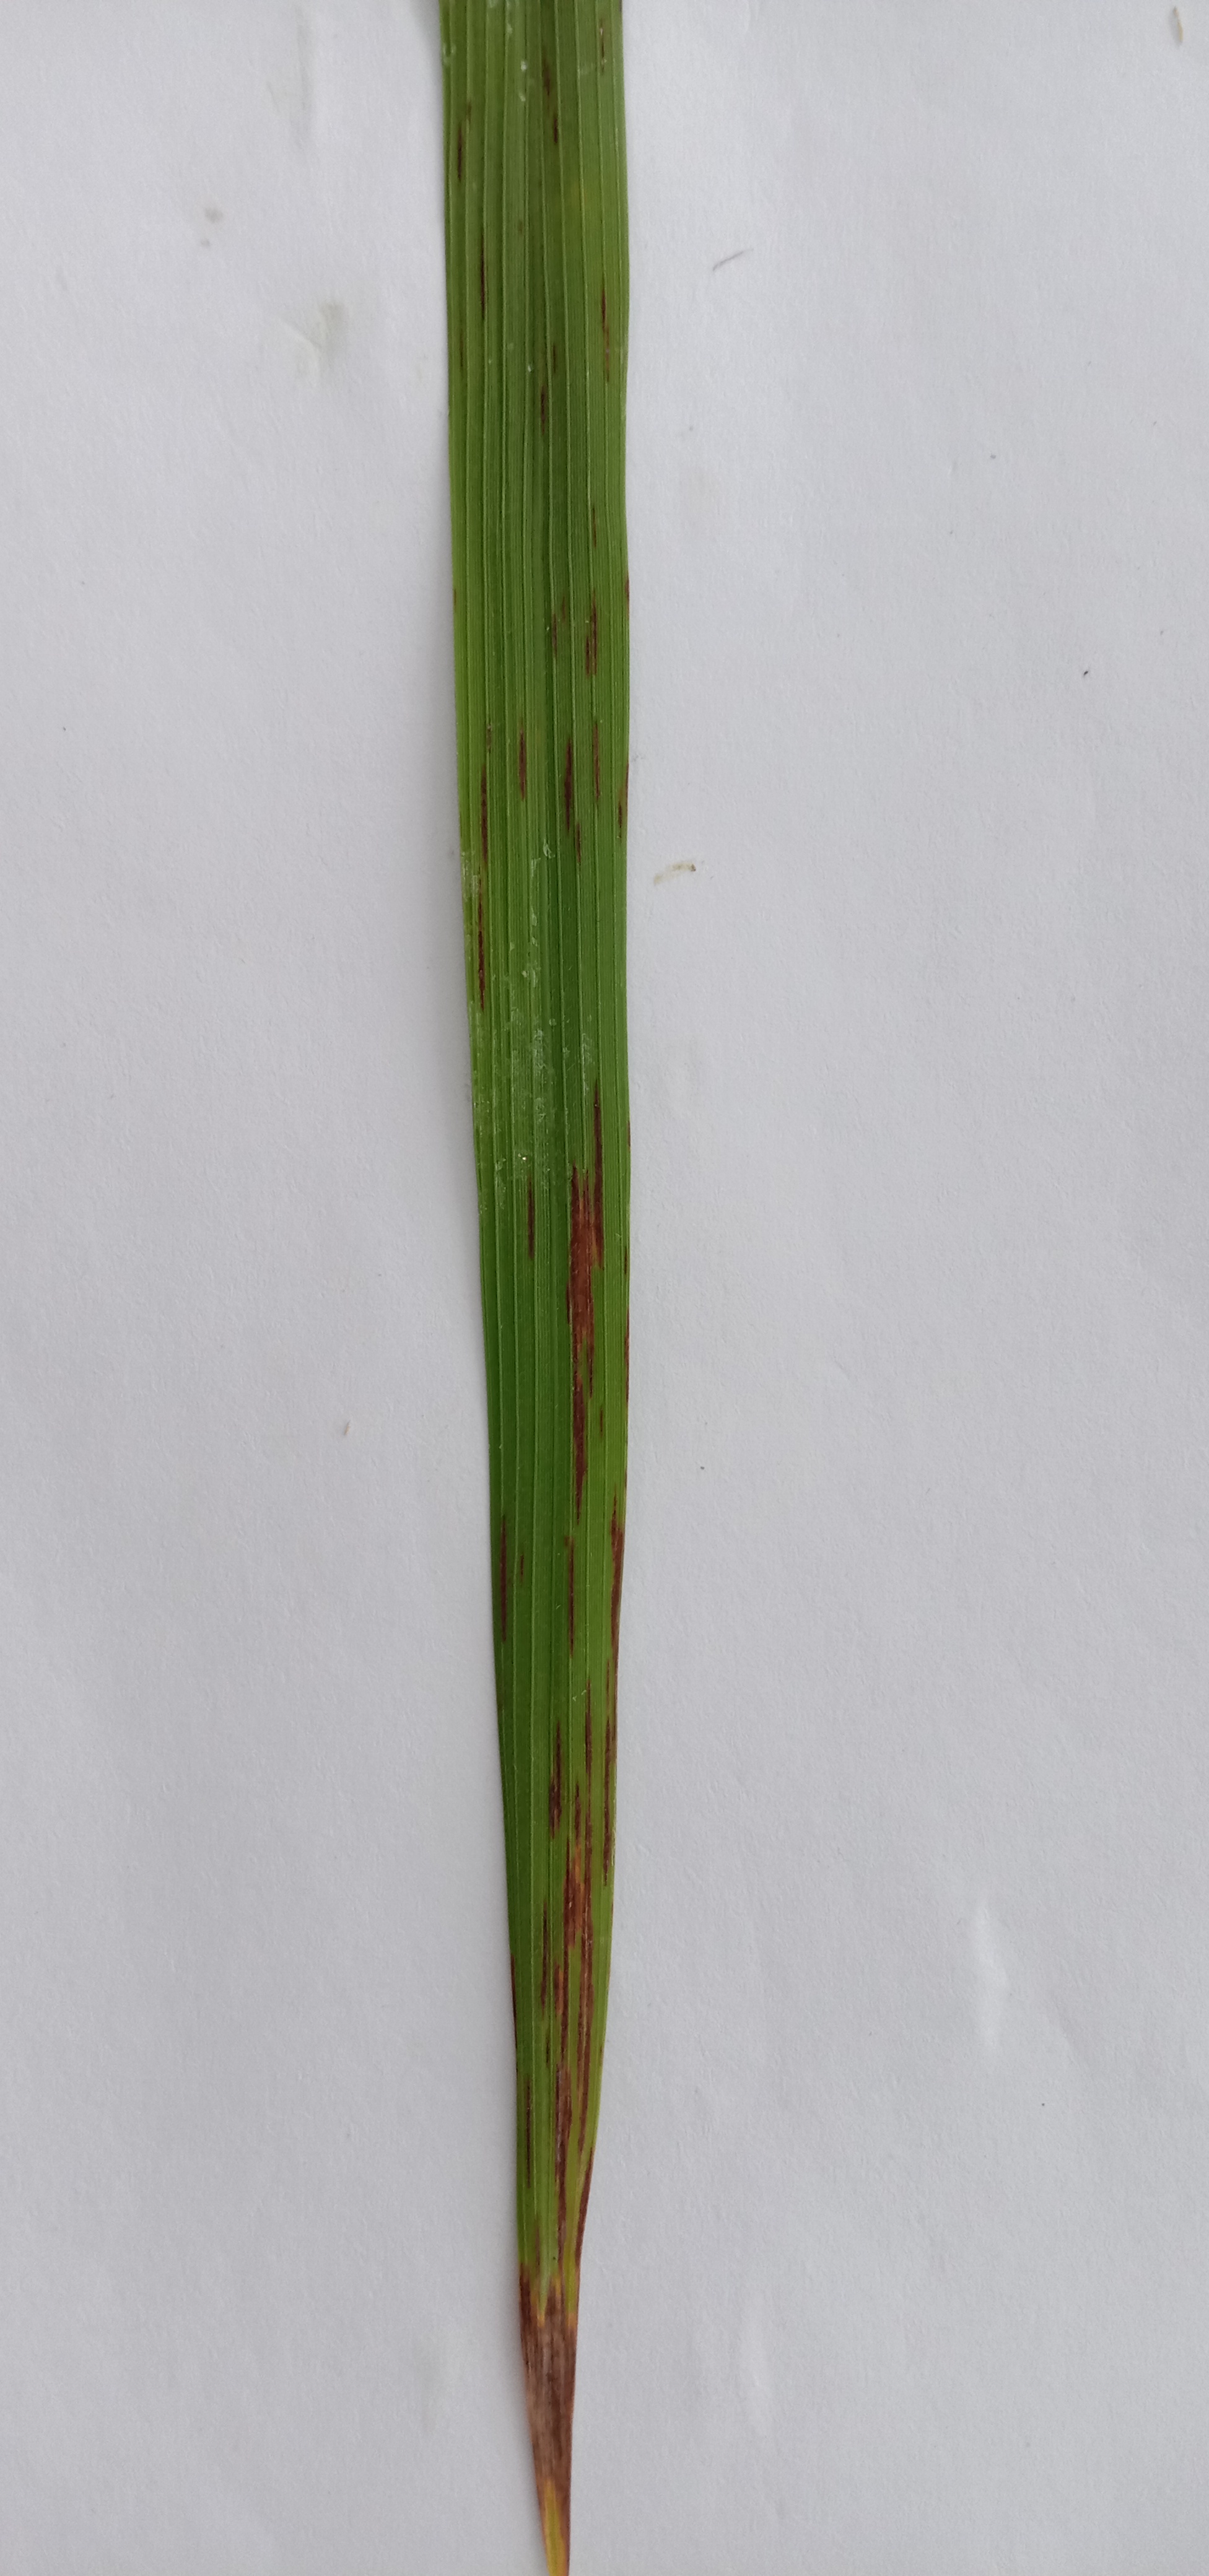
Label: Rice___Leaf_Blast